Michel Cormier (journalist)

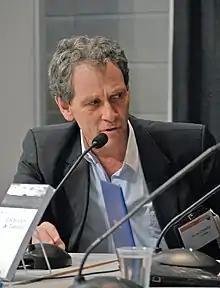
Cormier in 2012

Michel Cormier (born 1957) is a Canadian journalist, lecturer and author. Cormier became the Bureau Chief for CBC News in Montreal (Radio-Canada) in 2012. He was formerly the CBC News foreign correspondent based in Beijing, China. Cormier was a foreign correspondent for CBC News in Moscow from 2000 to 2004, Paris from 2004 to 2006, and Beijing from 2006 to 2012.